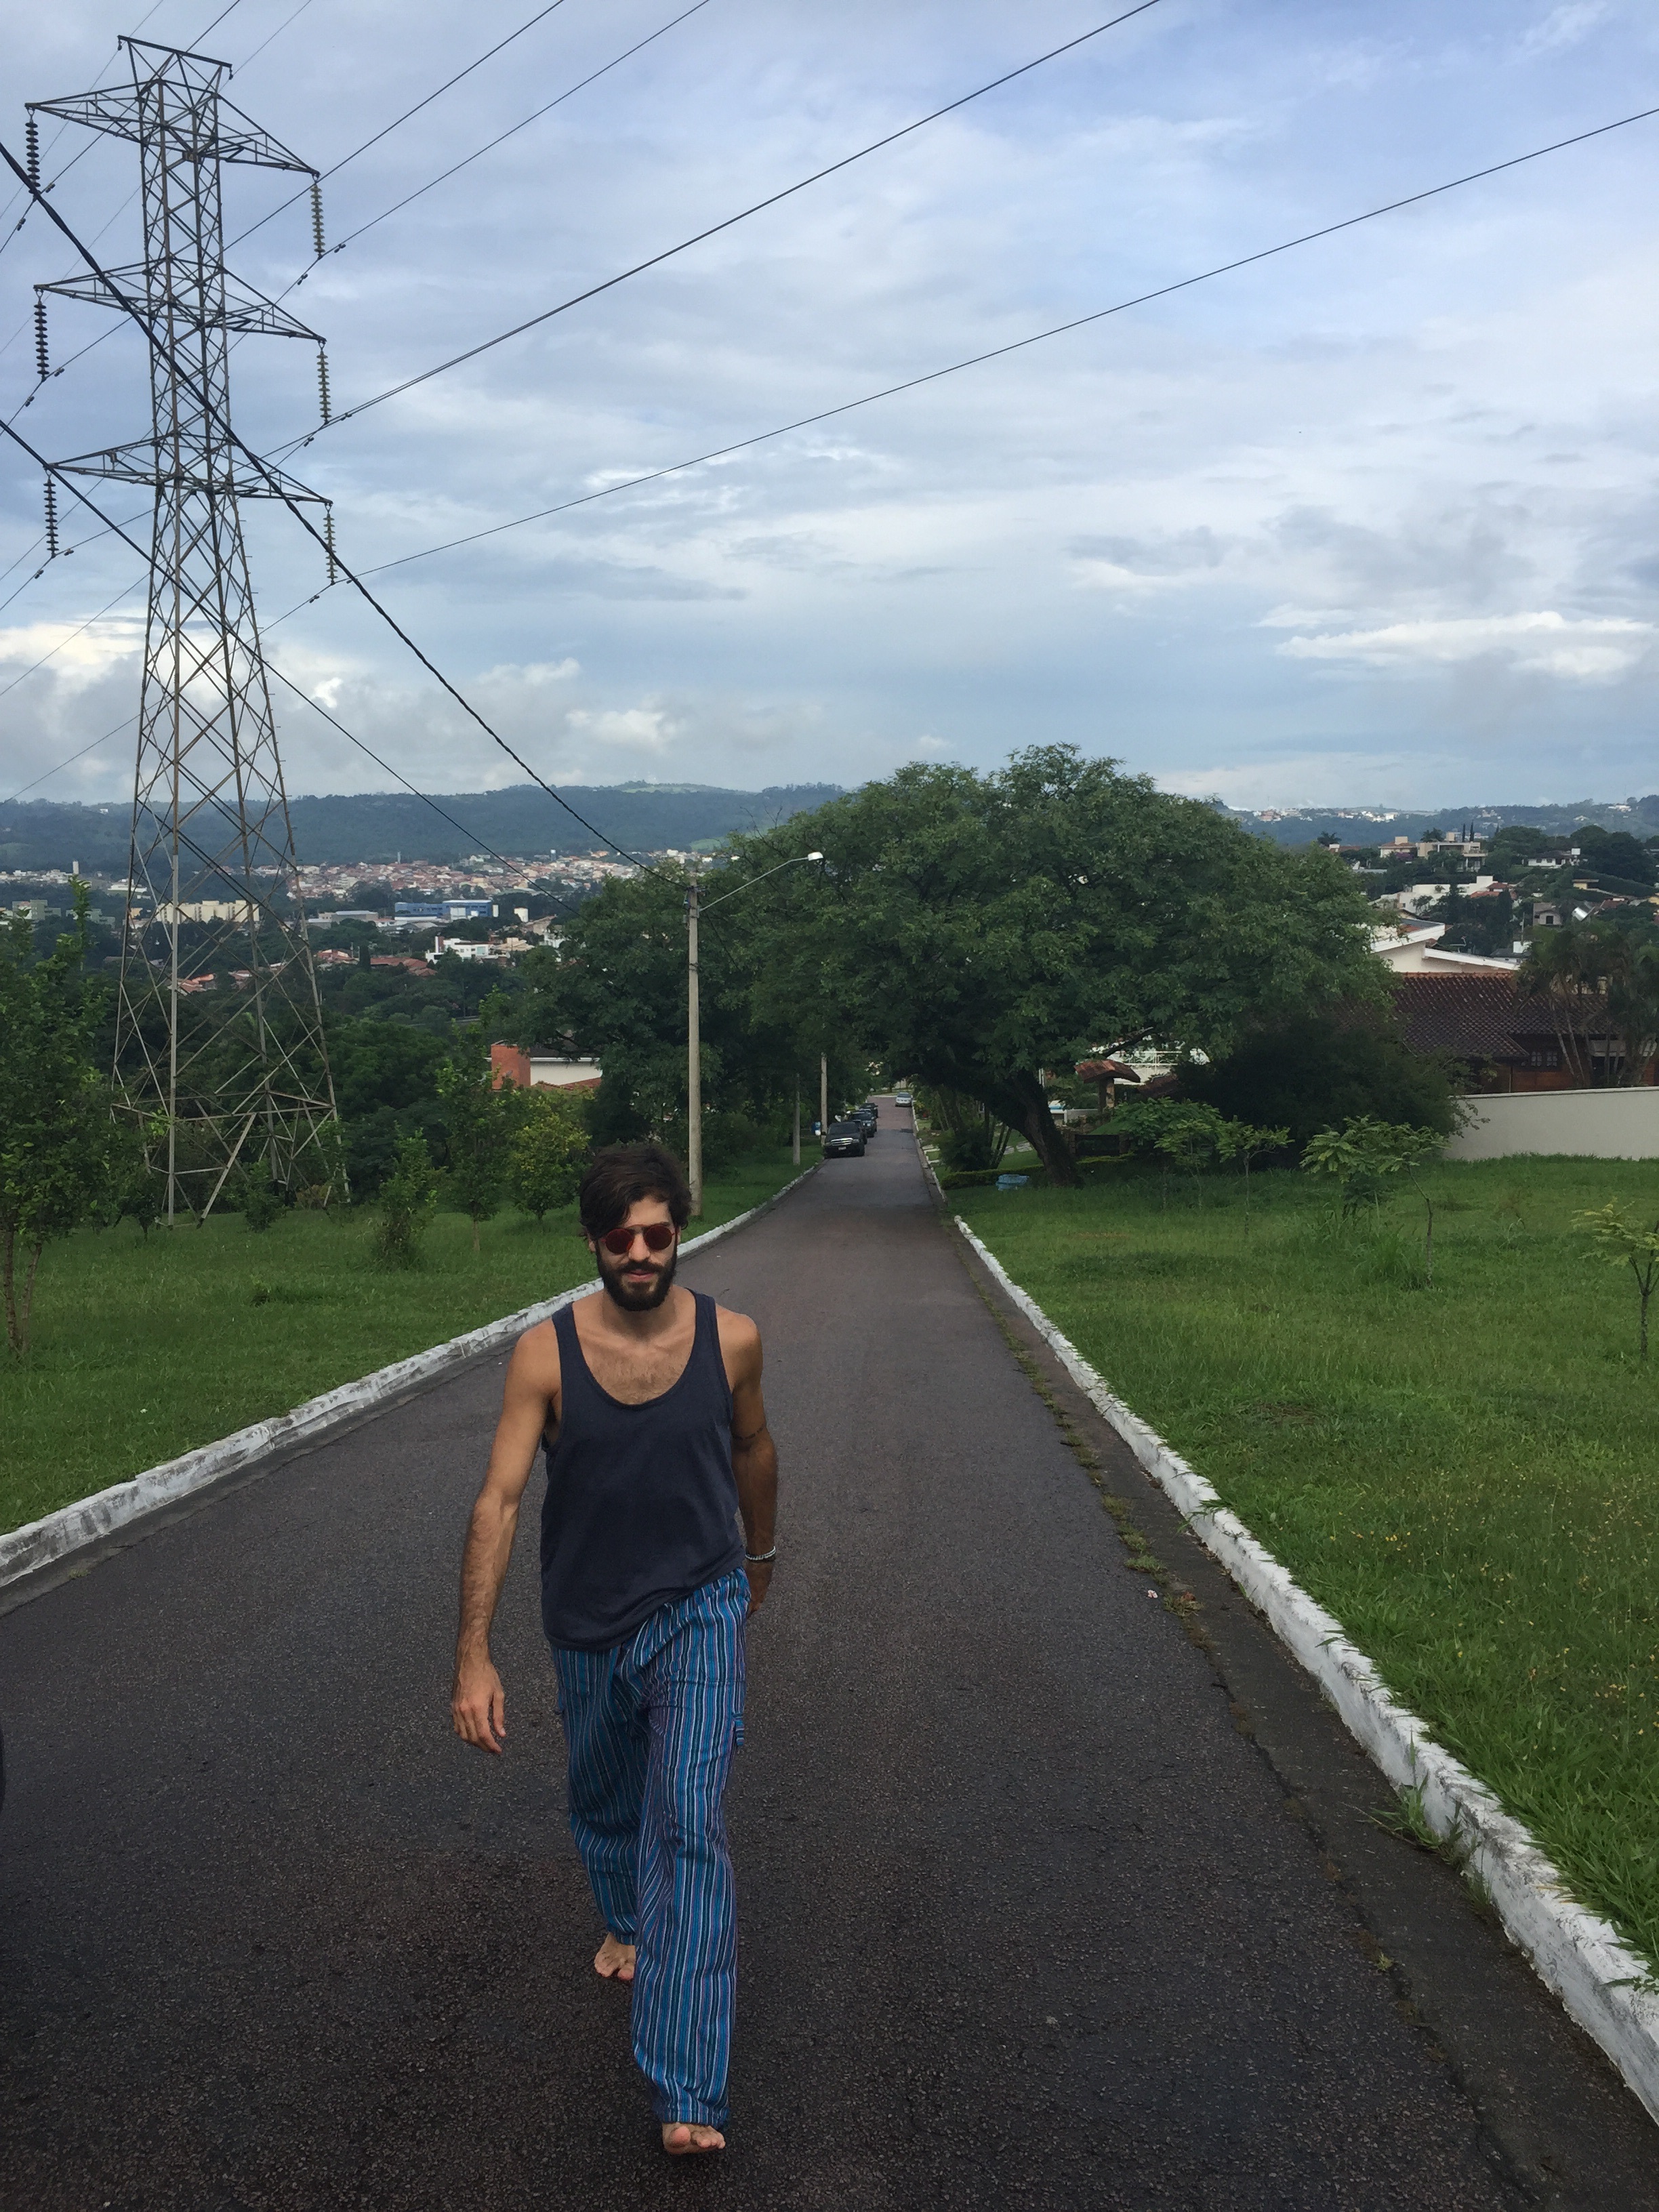
road, asphalt, infrastructure, rural area